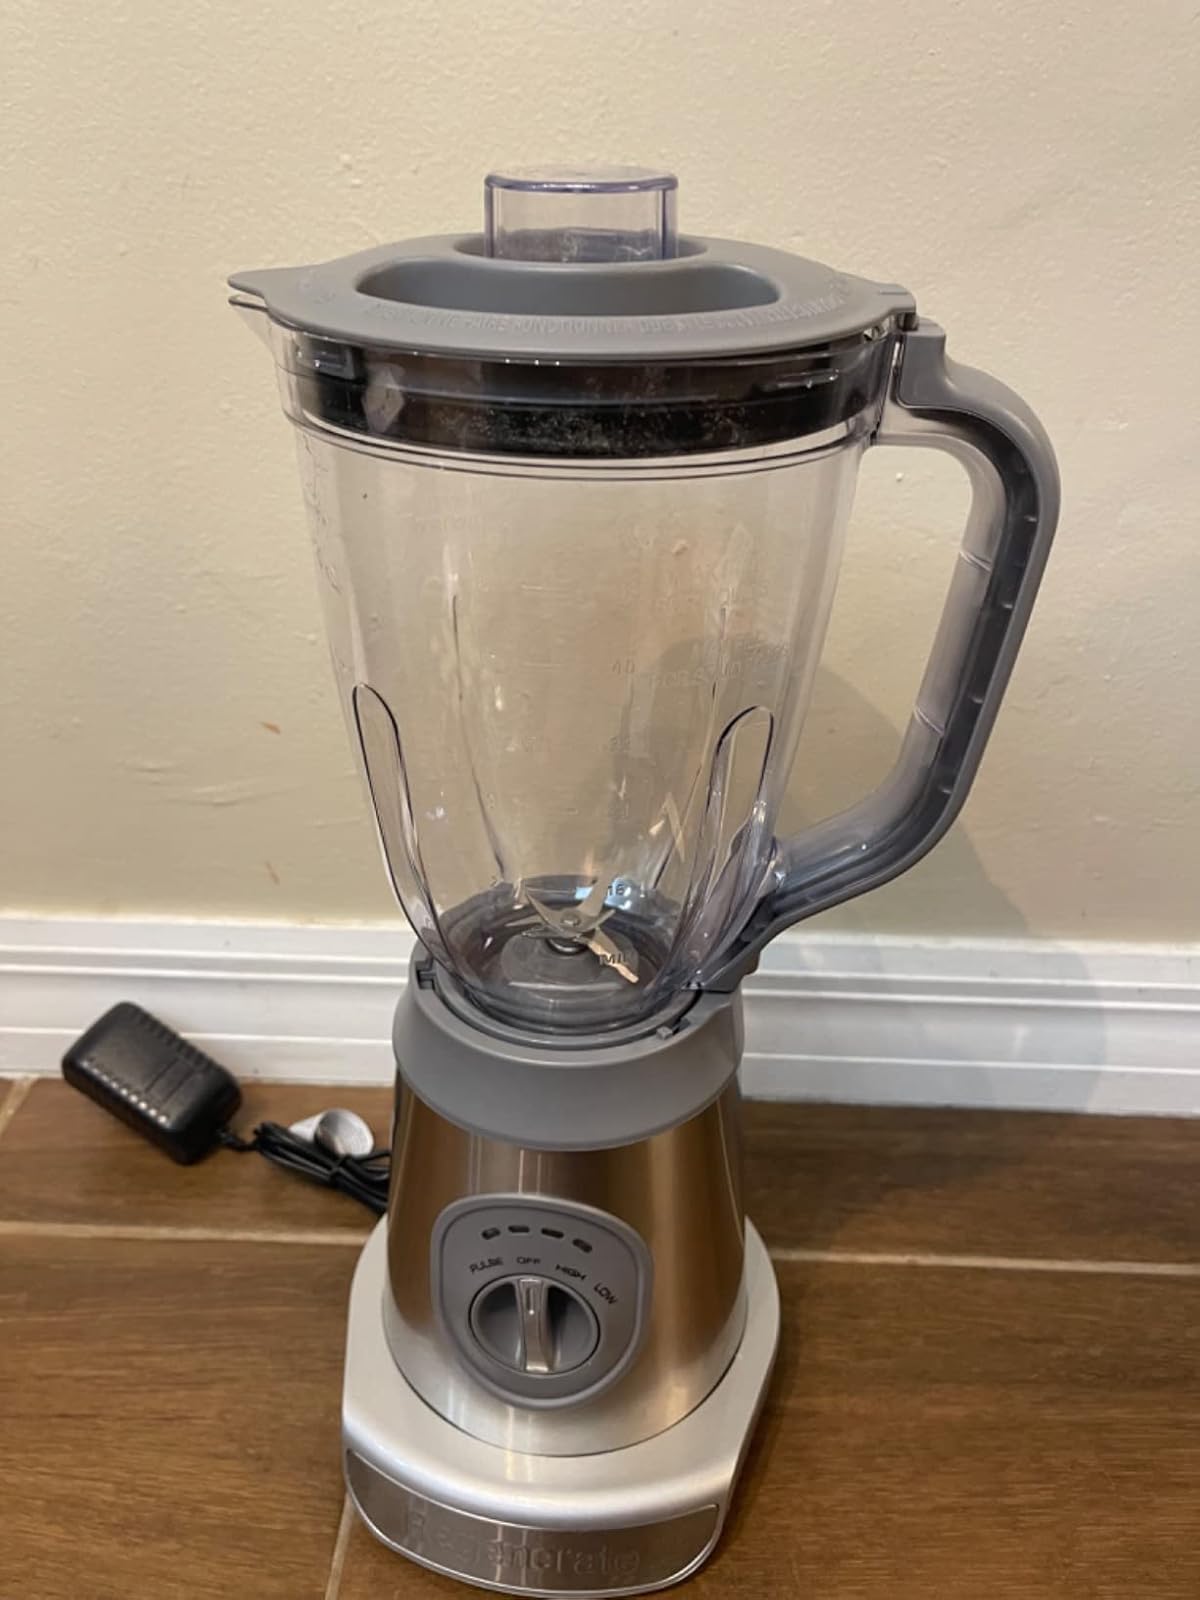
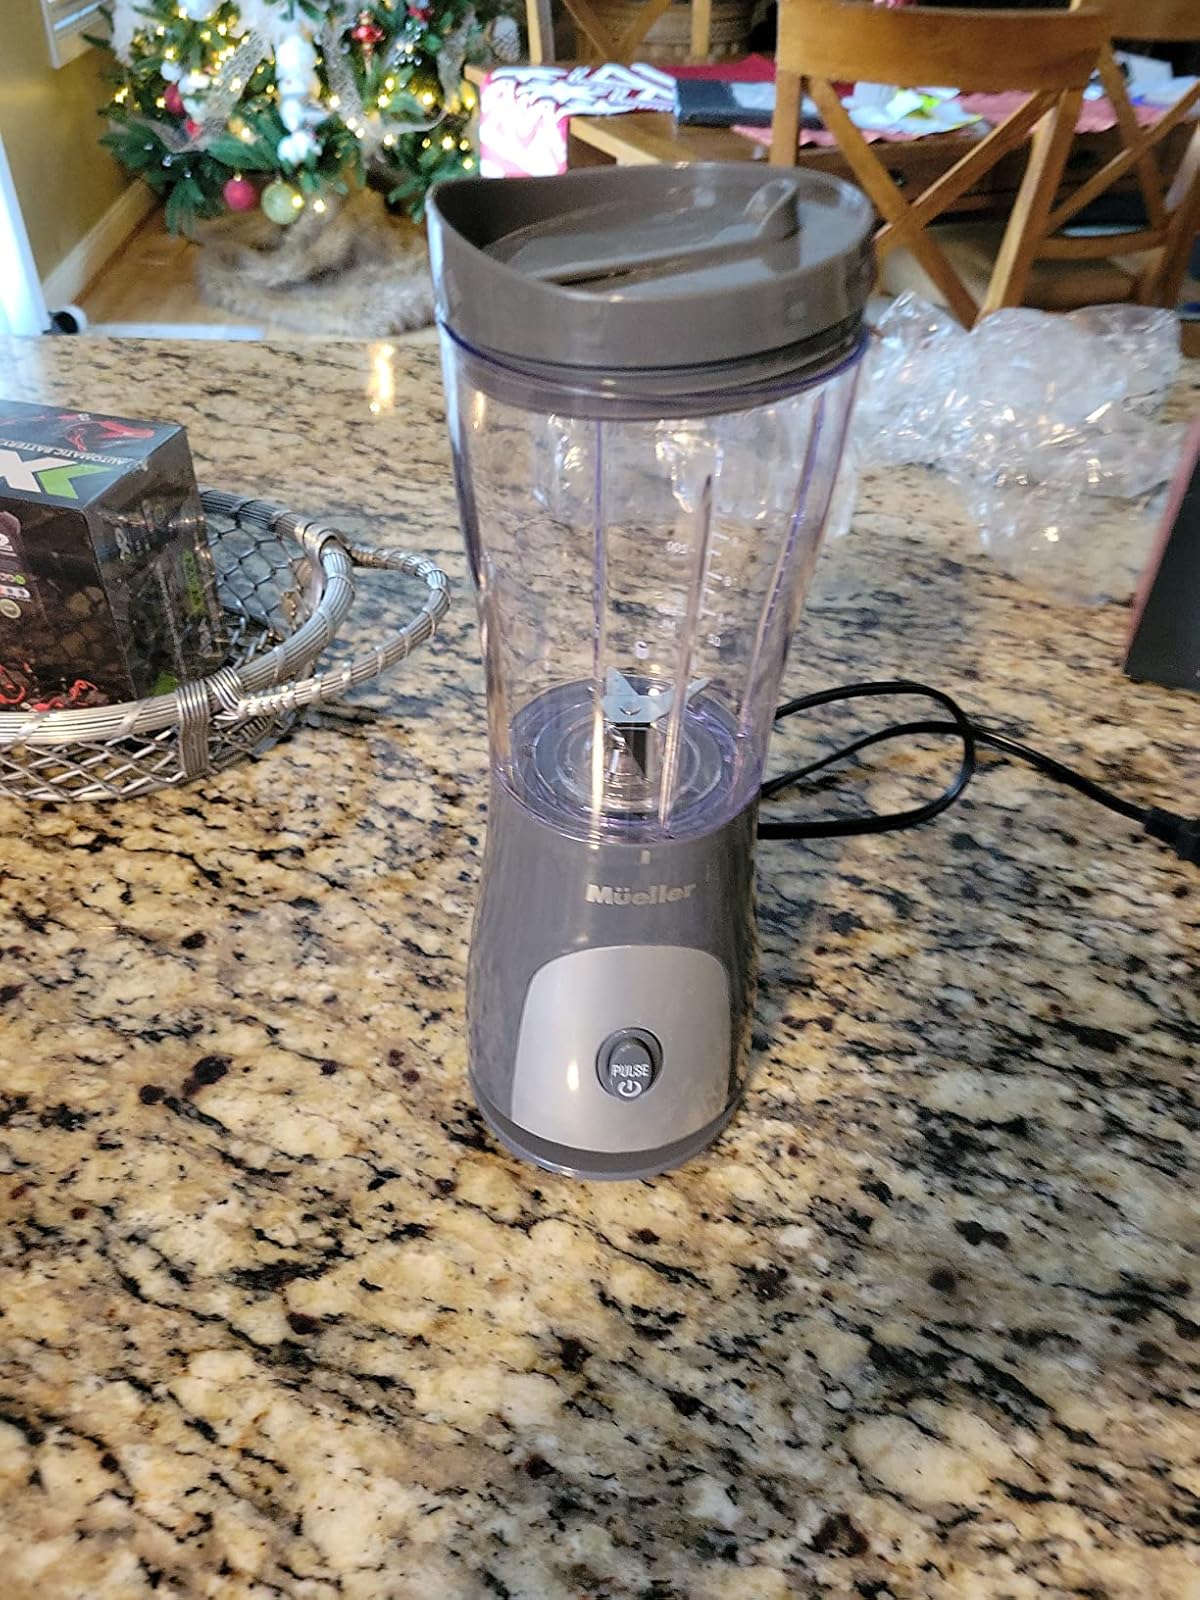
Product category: items_blender
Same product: no